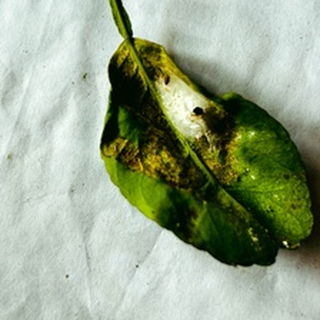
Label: lemon_spider_mites